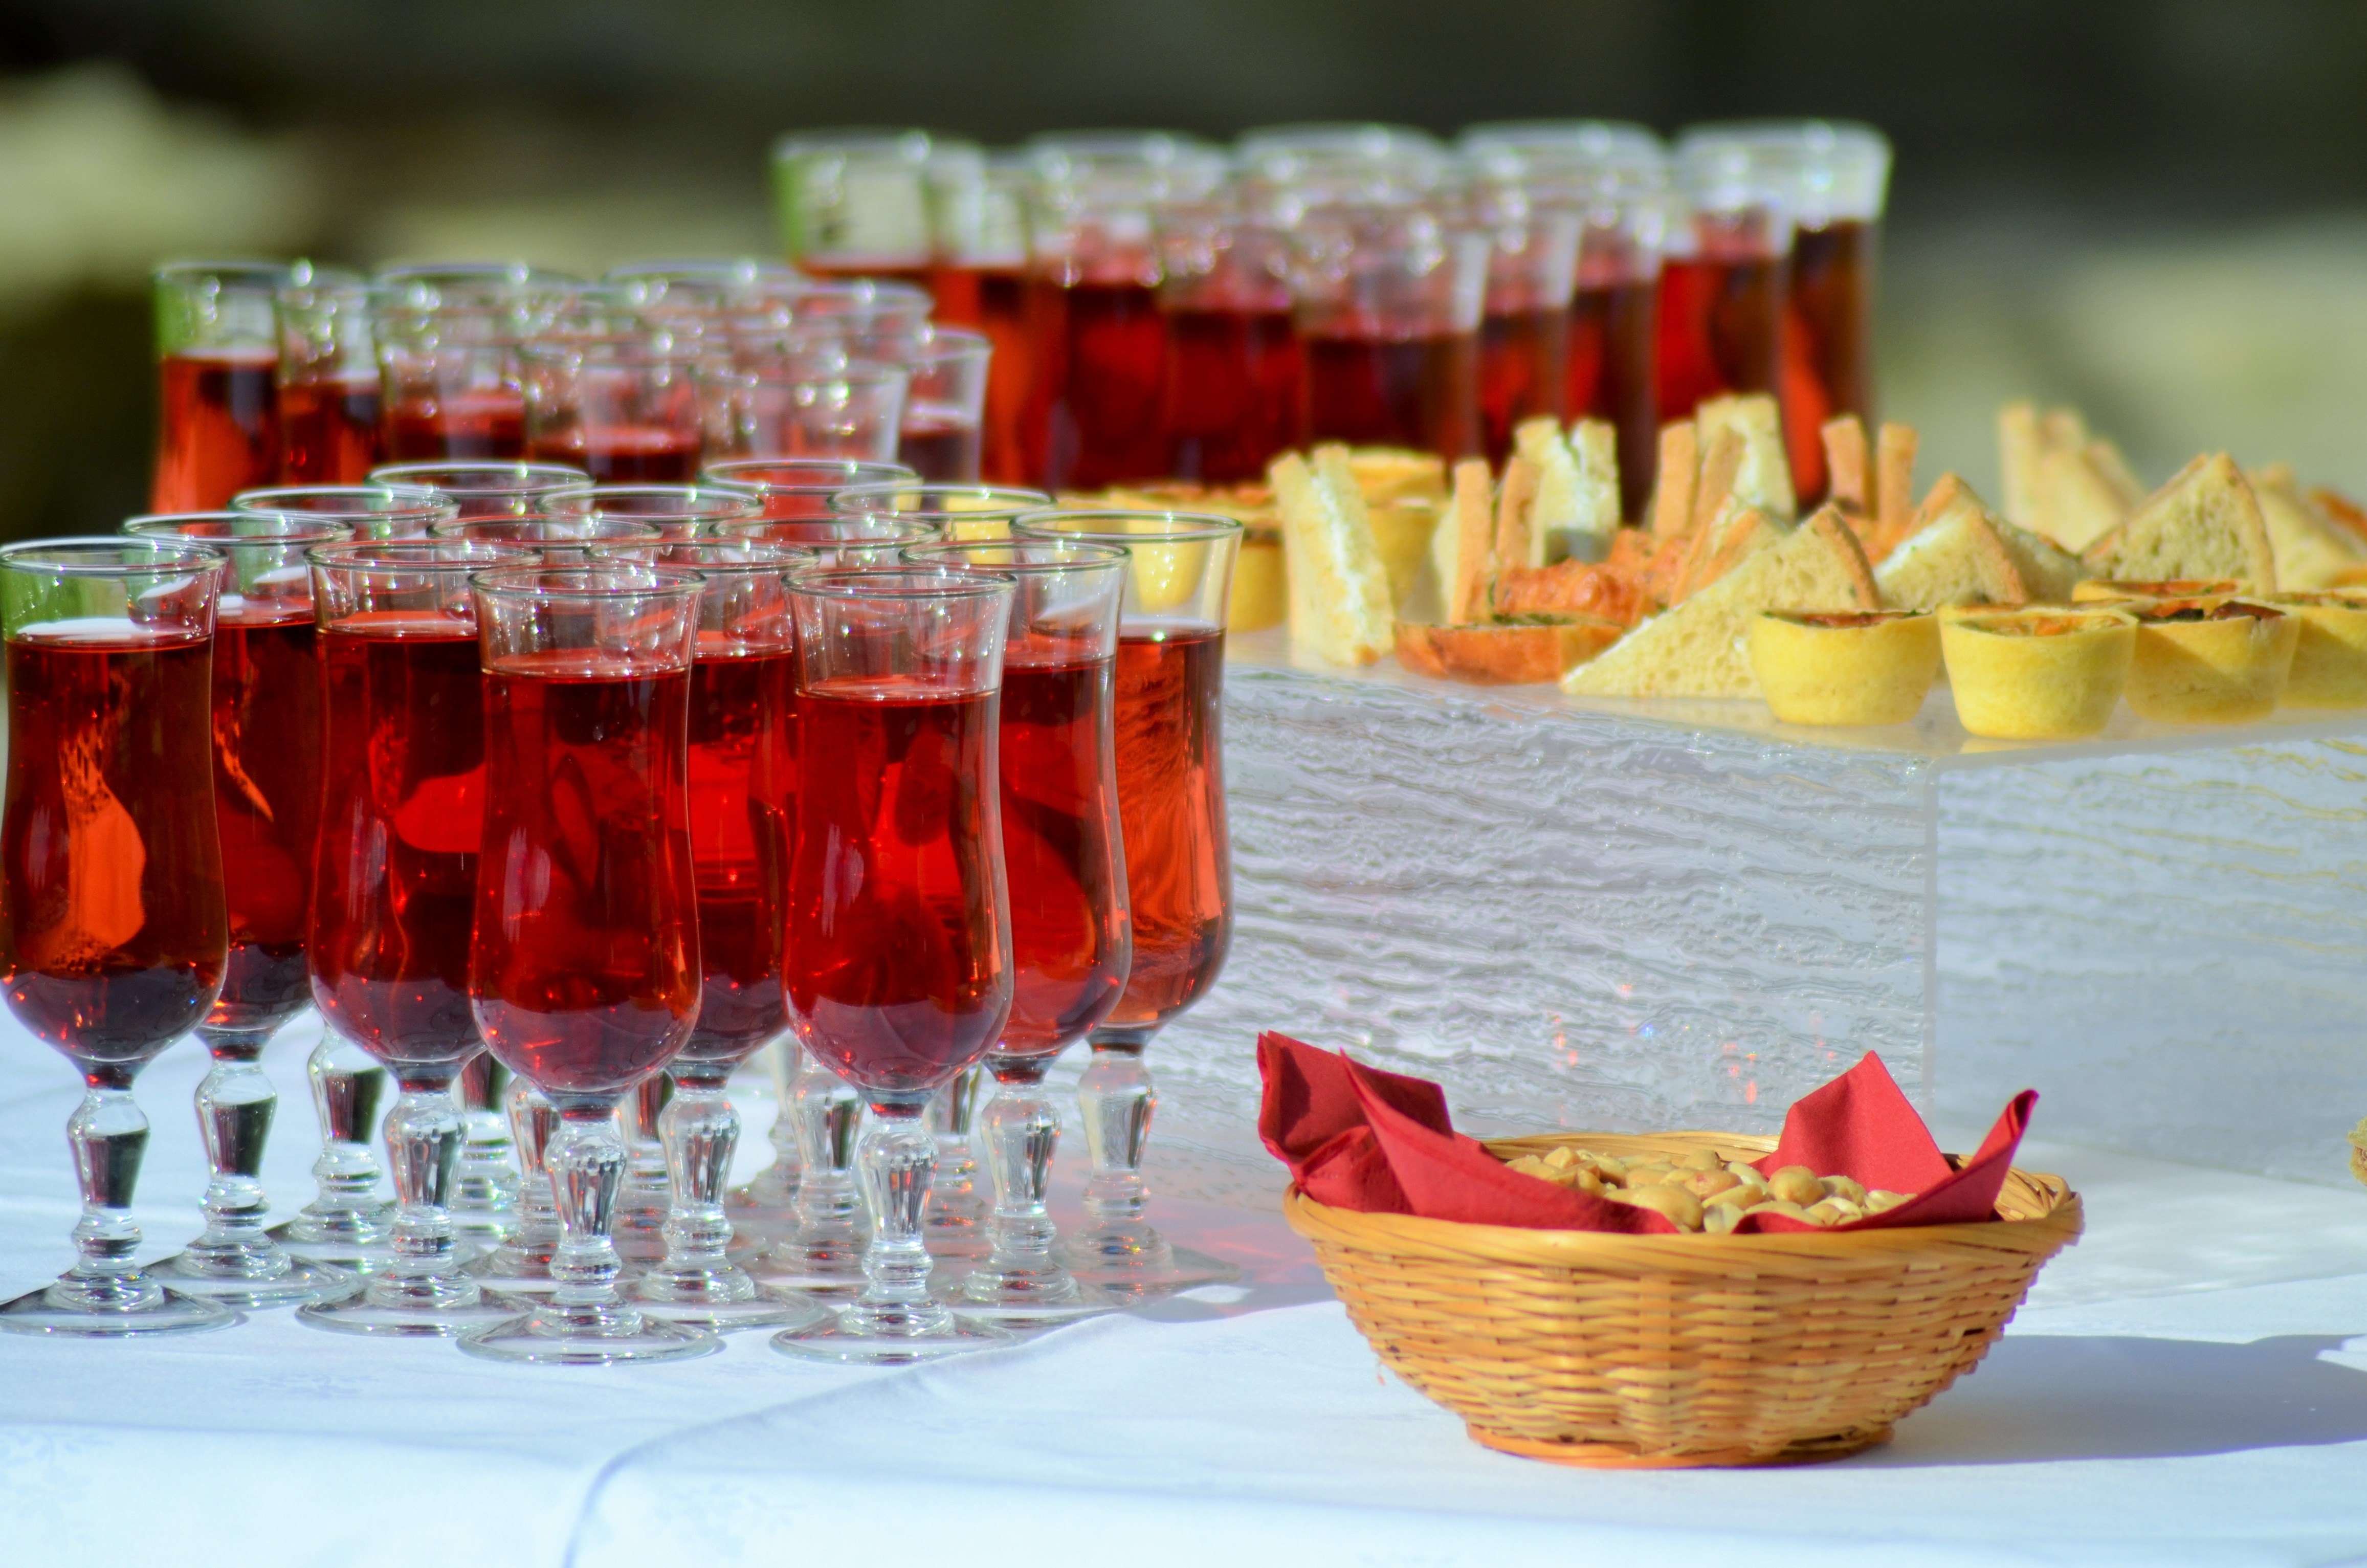
table, restaurant, bar, food, drink, wedding, cocktail, dishes, reception, event, aperitif, cocktails, tasting, ap ro, petit fours, appetizers, friendliness